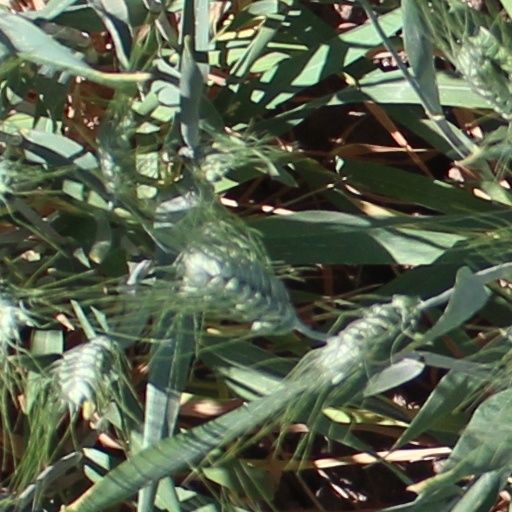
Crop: wheat